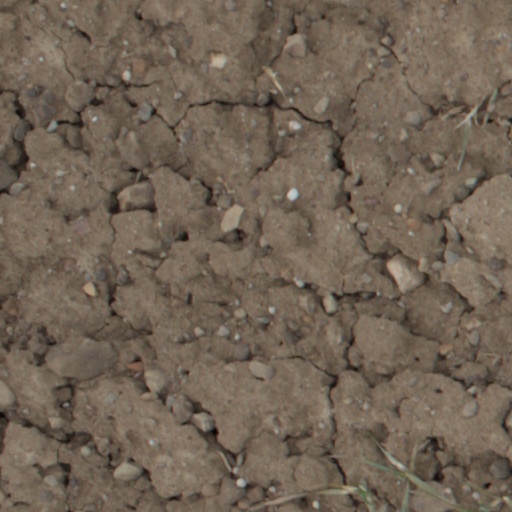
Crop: wheat